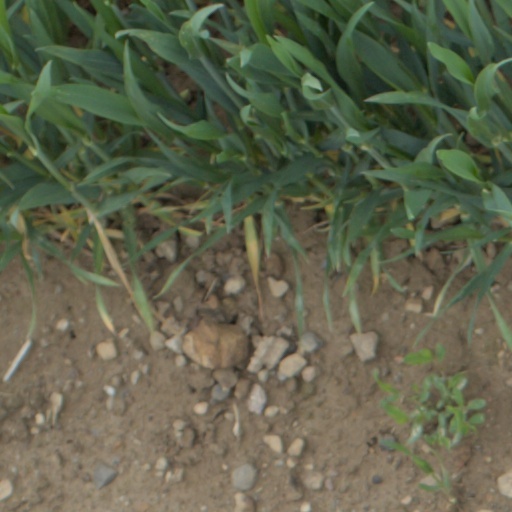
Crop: wheat